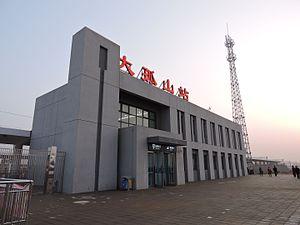
Donggang est une ville de la province du Liaoning en Chine. C'est une ville-district placée sous la juridiction administrative de la ville-préfecture de Dandong.